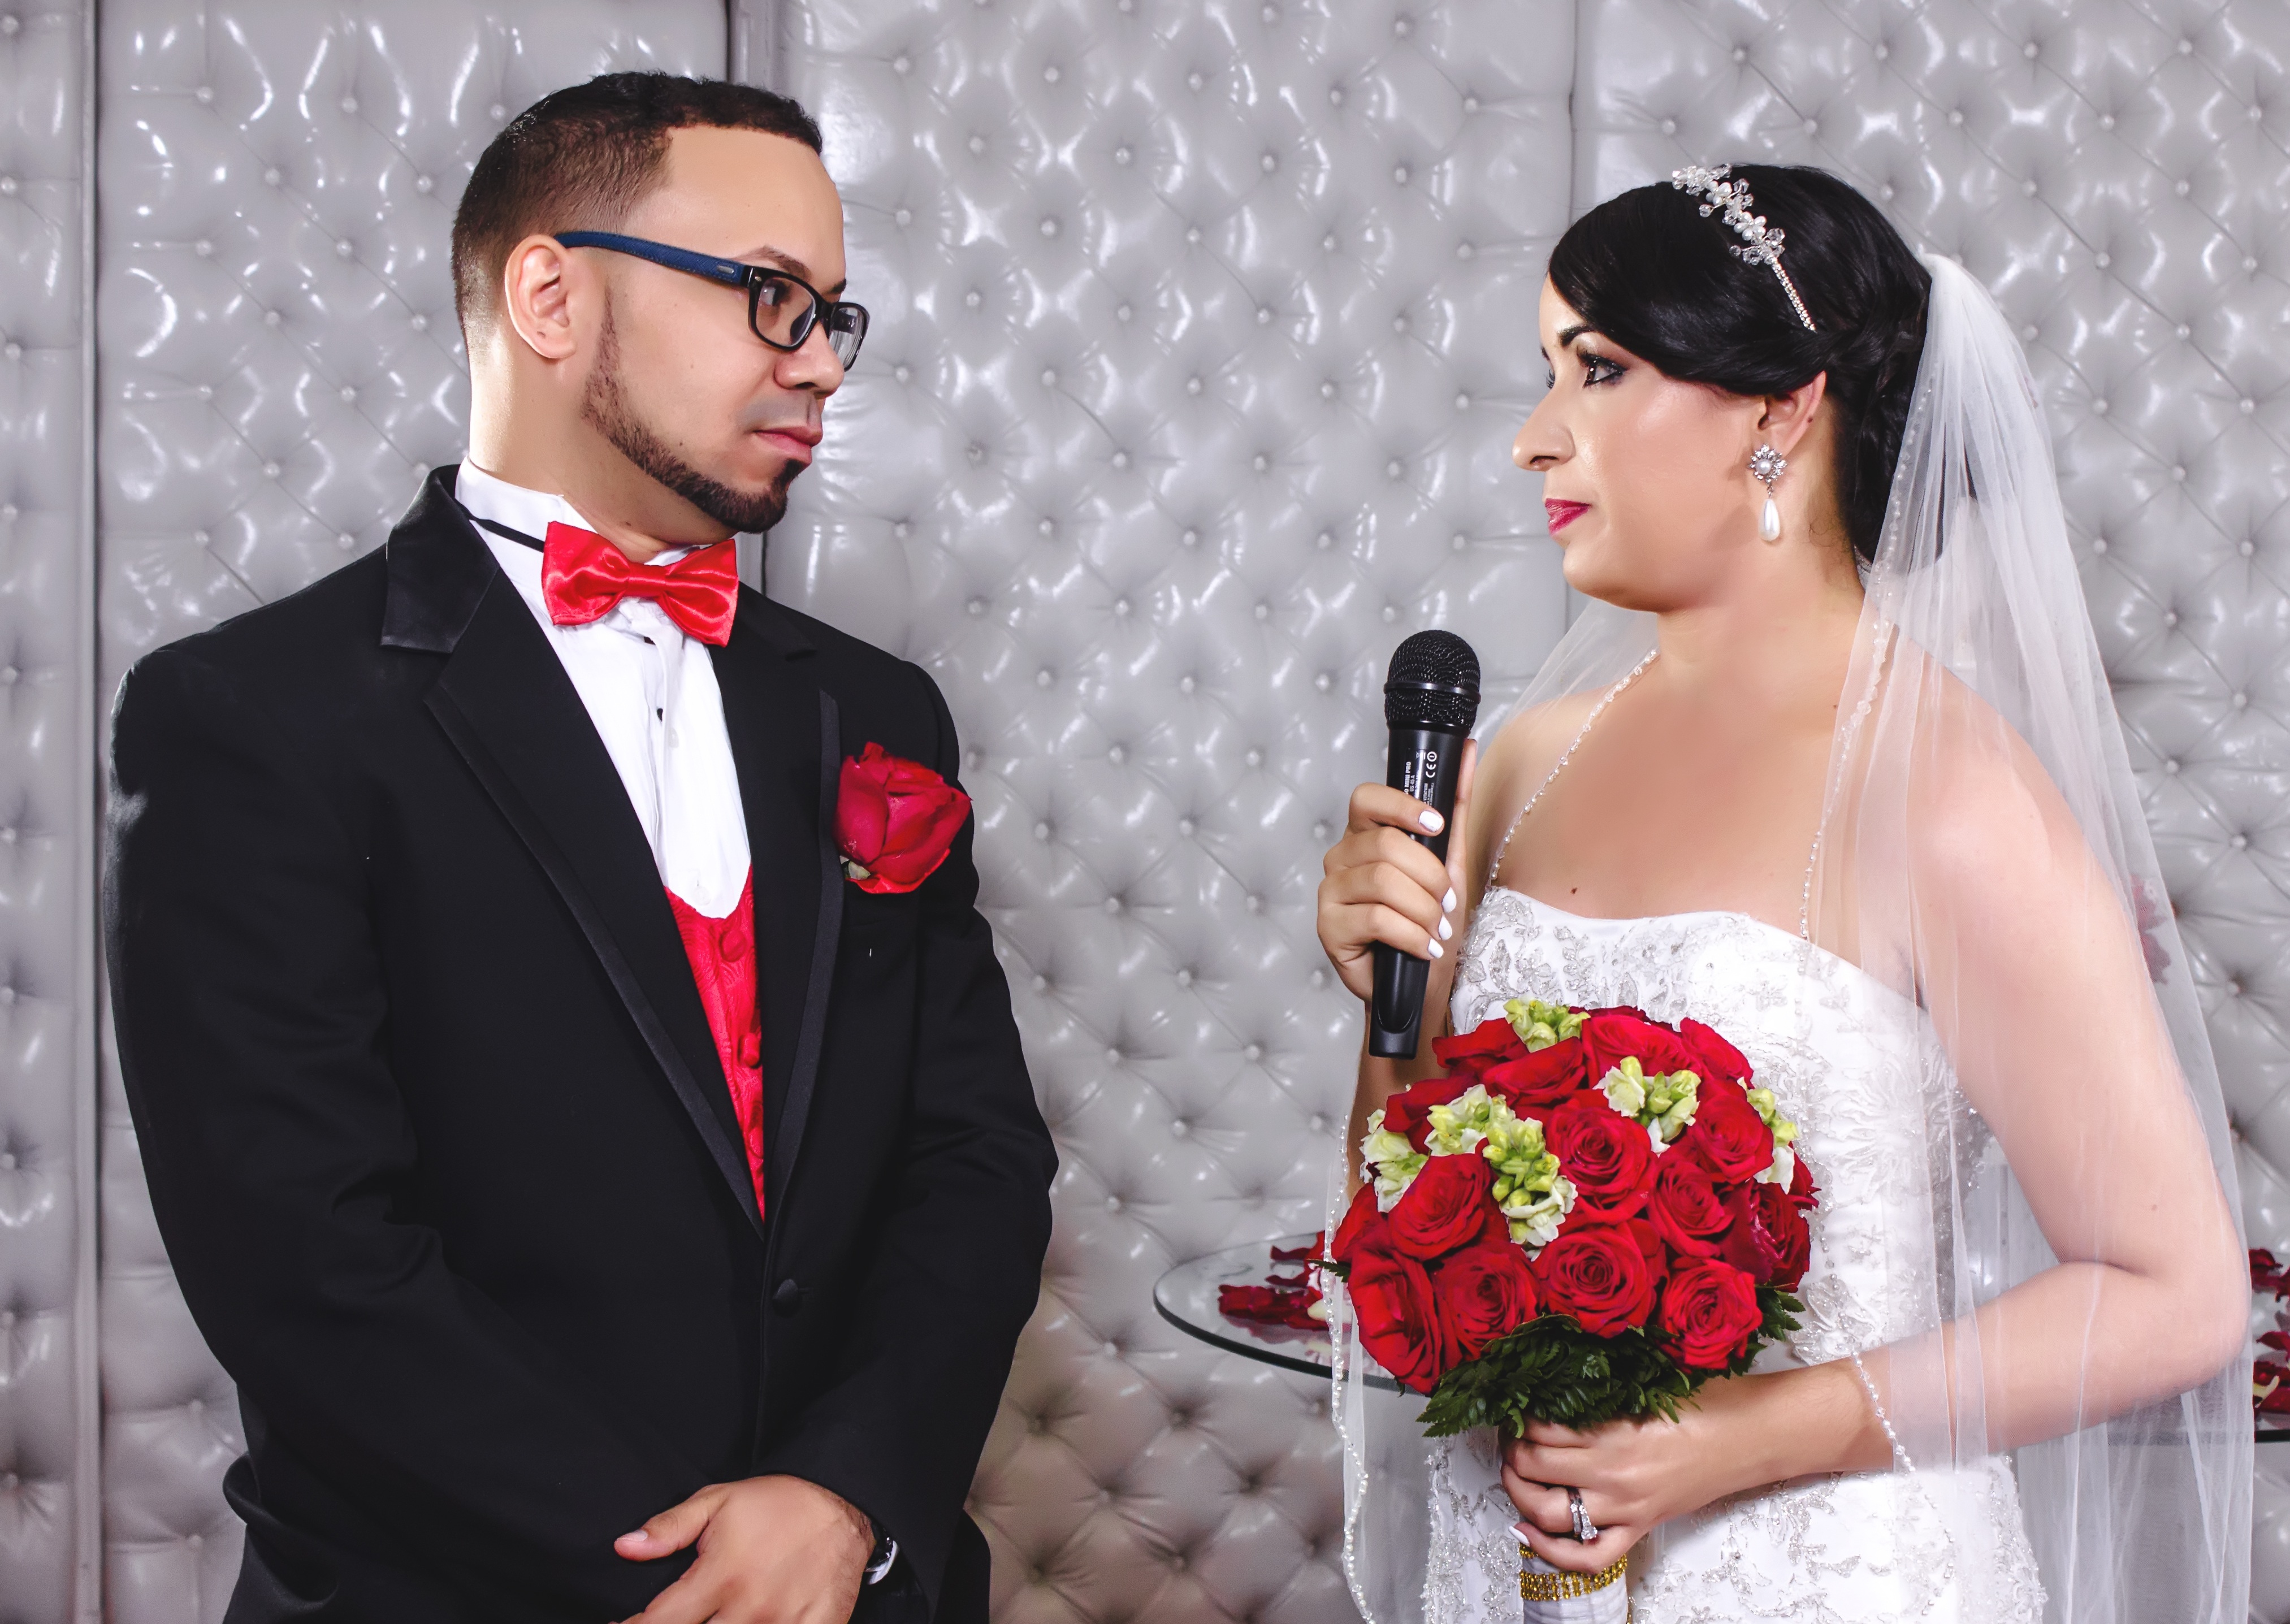
man, people, woman, white, male, love, kiss, romance, romantic, wedding, bride, groom, marriage, ceremony, bank, women, gown, bella, marry, couple in love, grooms, newlyweds, sponge cake, wedding reception, formal wear, votes